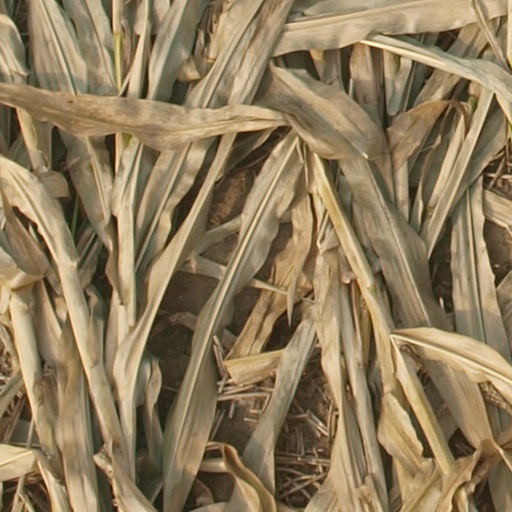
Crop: maize; corn